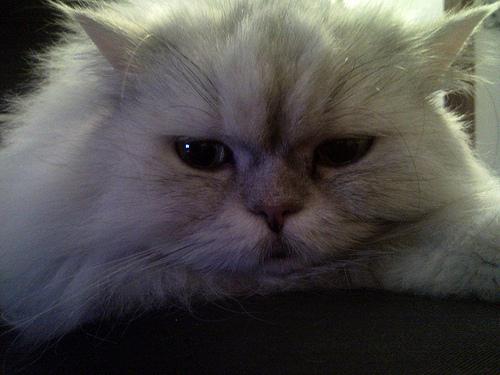
Breed: Persian